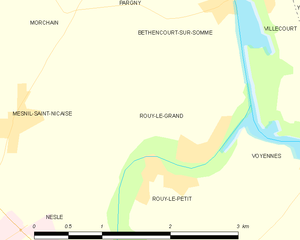
Carte des communes françaises Rouy-le-Grand